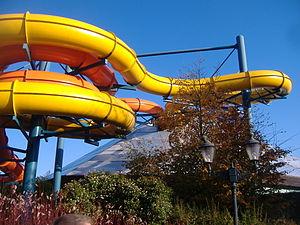
Les boas sont deux toboggans aquatiques situés à Aqualibi , Wavre , en Belgique .
Wavre est une ville francophone de Belgique située en Région wallonne, chef-lieu de la province du Brabant wallon. Cette commune a fusionné avec celles de Limal et de Bierges.
Aqualibi est un parc aquatique belge situé à Wavre dans la province du Brabant wallon adjacent au parc d'attractions Walibi Belgium et intégré à ce dernier. Walibi Belgium a toujours été considéré comme deux parcs en un. Ouvert en 1987, il s'agit d'un bâtiment réunissant bon nombre de piscines et de toboggans aquatiques destinés à amuser le visiteur.